Mitogen-activated protein kinase

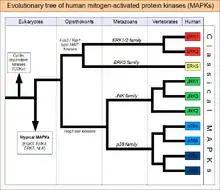
The evolutionary origins of human mitogen-activated protein kinases (MAPKs)

Members of the MAPK family can be found in every eukaryotic organism examined so far. In particular, both classical and atypical MAP kinases can be traced back to the root of the radiation of major eukaryotic groups. Terrestrial plants contain four groups of classical MAPKs (MAPK-A, MAPK-B, MAPK-C and MAPK-D) that are involved in response to myriads of abiotic stresses. However, none of these groups can be directly equated to the clusters of classical MAPKs found in opisthokonts (fungi and animals). In the latter, the major subgroups of classical MAPKs form the ERK/Fus3-like branch (that is further sub-divided in metazoans into ERK1/2 and ERK5 subgroups), and the p38/Hog1-like kinases (that has also split into the p38 and the JNK subgroups in multicellular animals). In addition, there are several MAPKs in both fungi and animals, whose origins are less clear, either due to high divergence (e.g. NLK), or due to possibly being an early offshoot to the entire MAPK family (ERK3, ERK4, ERK7). In vertebrates, due to the twin whole genome duplications after the cephalochordate/vertebrate split, there are several paralogs in every group. Thus ERK1 and ERK2 both correspond to the "Drosophila" kinase "rolled", JNK1, JNK2 and JNK3 are all orthologous to the gene "basket" in "Drosophila". Although among the p38 group, p38 alpha and beta are clearly paralogous pairs, and so are p38 gamma and delta in vertebrates, the timing of the base split is less clear, given that many metazoans already possess multiple p38 homologs (there are three p38-type kinases in "Drosophila", "Mpk2"("p38a"), "p38b" and "p38c"). The single ERK5 protein appears to fill a very specialized role (essential for vascular development in vertebrates) wherever it is present. This lineage has been deleted in protostomes, together with its upstream pathway components (MEKK2/3, MKK5), although they are clearly present in cnidarians, sponges and even in certain unicellular organisms (e.g. the choanoflagellate "Monosiga brevicollis") closely related to the origins of multicellular animals.